NGC 359

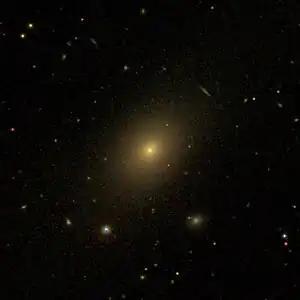
SDSS view of NGC 359

NGC 359 is an elliptical galaxy located approximately 238 million light-years from the Solar System in the constellation Cetus. It was discovered on September 2, 1864, by Albert Marth. It was described by Dreyer as "extremely faint, very small."